Integrity USA

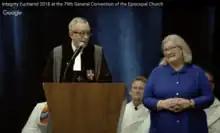
Integrity USA awards a trophy to the President of the House of Deputies at the 79th General Convention of the Episcopal Church in Austin, Texas. July 8, 2018.

Integrity sponsored the Integrity Eucharist at the General Convention of the Episcopal Church, which was one of the most well-attended related events to take place during each General Convention.